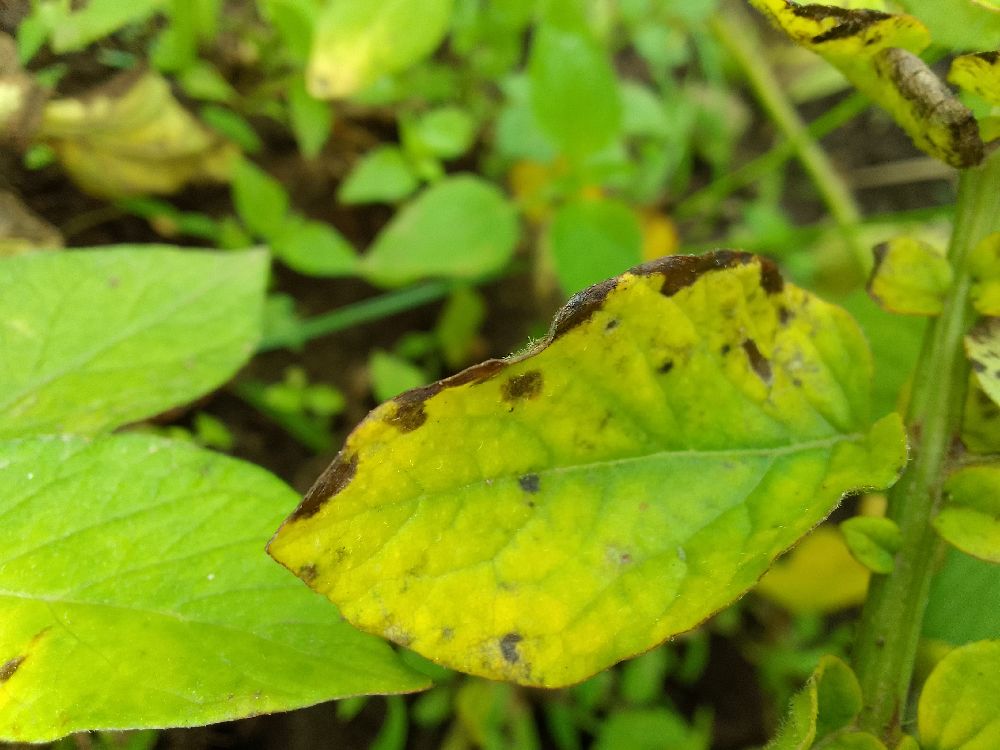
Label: Early blight